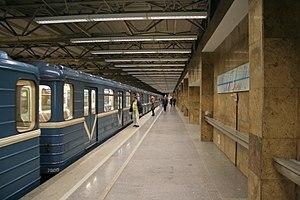
Kouptchino est une station de la ligne 2 du Métro de Saint-Pétersbourg, en Russie. C'est le terminus sud de la ligne.